Question: How many eggs are there on the potatoes?
Tambaya: Kwayaye nawa ne akan dankalin?
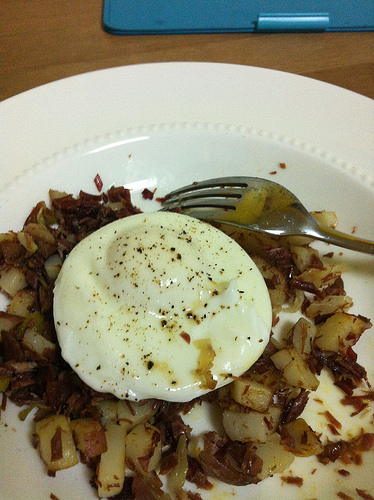
Answer: 1
Amsa: 1